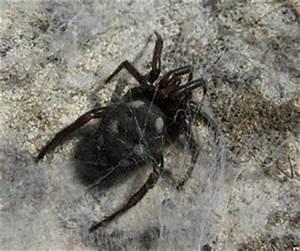
spider